Pelanomodon

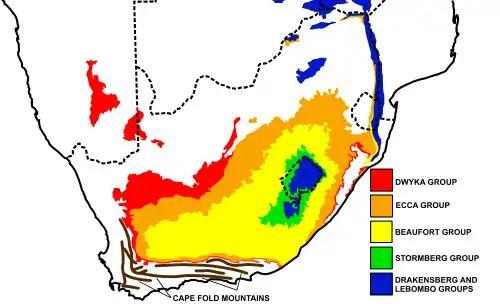
A geological map of the Karoo Basin in South Africa, showing the various geological strata ranges

"Pelanomodon" was first discovered by Robert Broom, in the Karoo Basin of South Africa, in 1913. Its classification was based on a nearly complete skull, missing only the lower jaw. The species was originally named "Dicynodon moschops", however, in 1969 an analysis done by A. W. Keyser reclassified the specimen as "Pelanomodon moschops."" "Another species, "Pelanomodon rubidgei," was classified by Broom in 1938, and was established from a complete skull found in the same region, by S. H Rubidge.